Ludwig Pfau

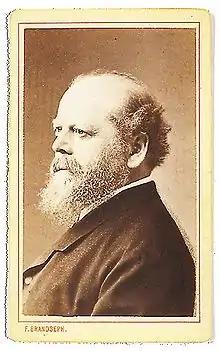
Ludwig Pfau

Karl Ludwig Pfau (August 25, 1821 – April 12, 1894) was a German poet, journalist, and revolutionary. He was born in Heilbronn and died, aged 72, in Stuttgart.